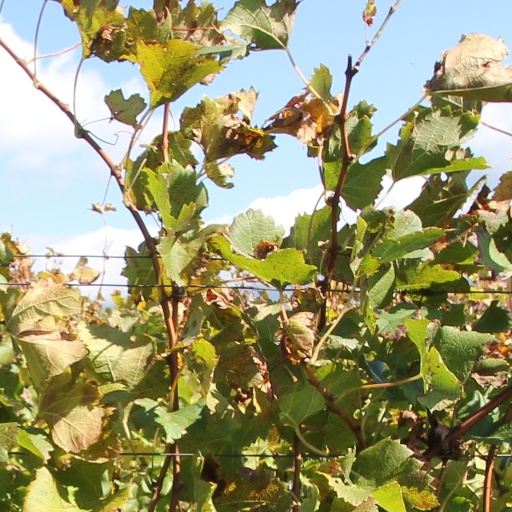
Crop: grape